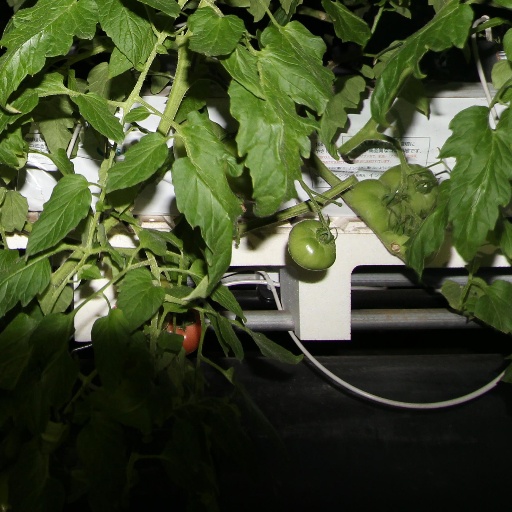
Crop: tomato